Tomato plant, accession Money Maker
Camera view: bottom (45 deg); turntable rotation: 180 degrees
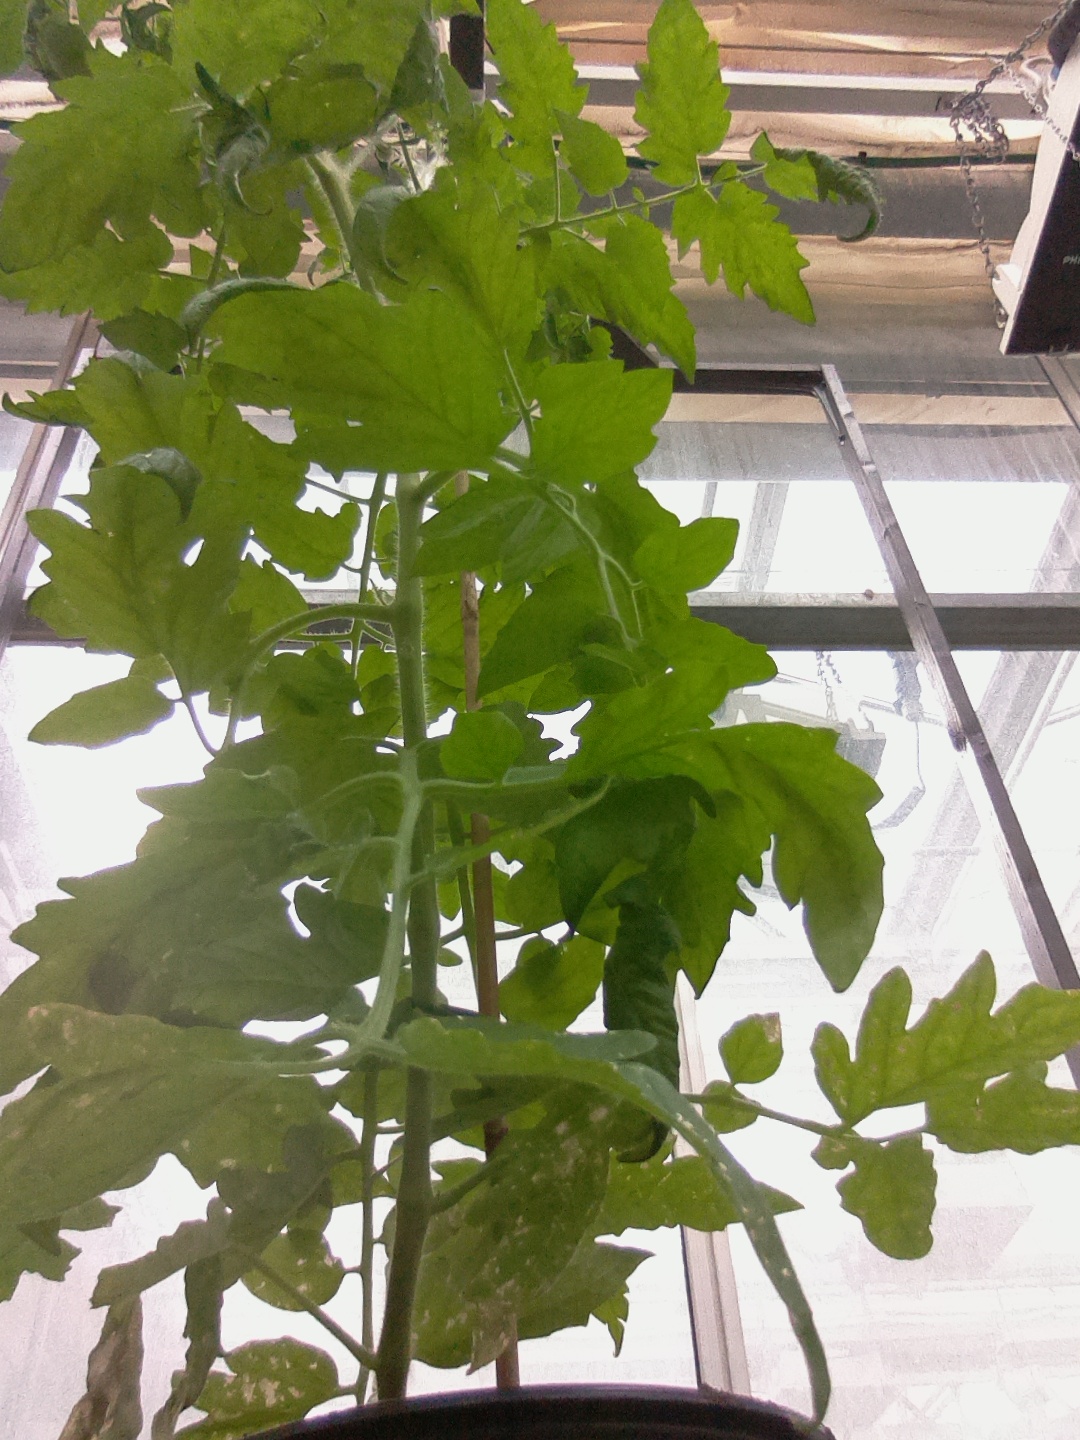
BBCH growth stage 59: 9 or more inflorescences visible